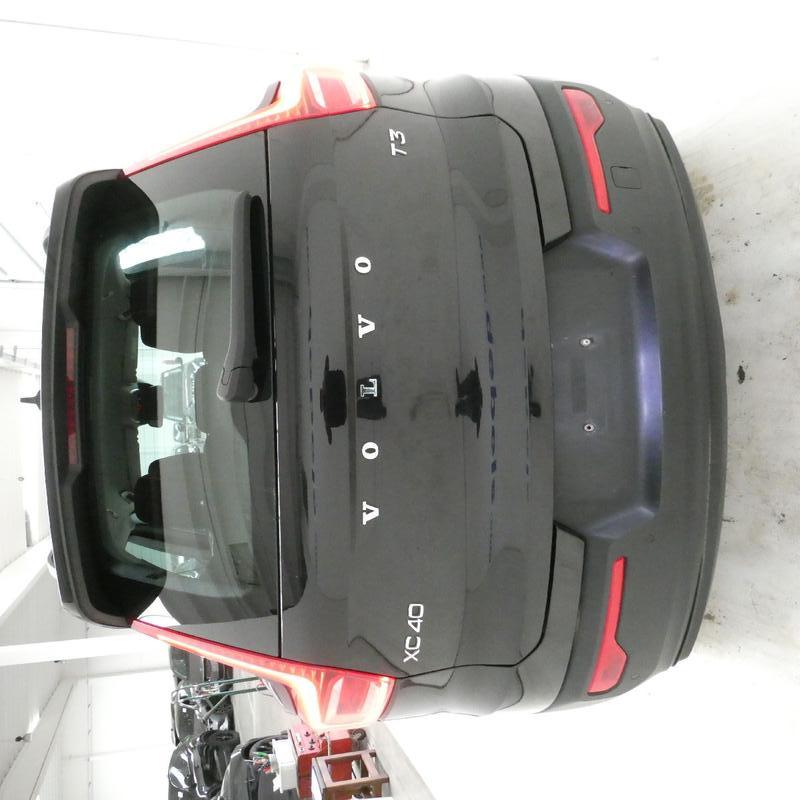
Aucun dommage détecté.
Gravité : aucun